Pietro Montana

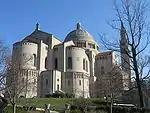
Basilique du Sanctuaire National de l'Immaculée Conception, Washington, D.C.

He exhibited at the Pennsylvania Academy of the Fine Arts — 1919, 1920, 1924, 1930–1936, 1943–1948; the National Academy of Design — 1918, 1919, 1921, 1931 (Gold Medal for "Orphans"); the Allied Artists of America — 1932–1949 (Gold Medals 1942 & 1949); and elsewhere.